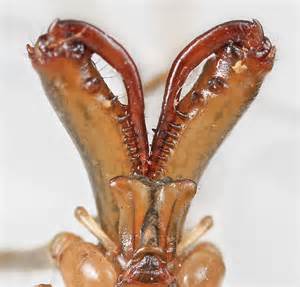
Label: ragno